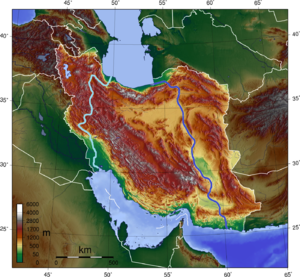
Iranrud, qui signifie la « rivière de l'Iran », était un plan pour construire un canal de la mer Caspienne à l'océan Indien.